Girl Scout Little House

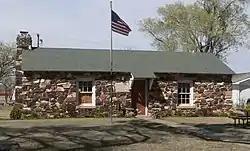

The Girl Scout Little House located at 448 W. 6th Ave. in Ashland in Clark County, Kansas was listed on the National Register of Historic Places in 2015.